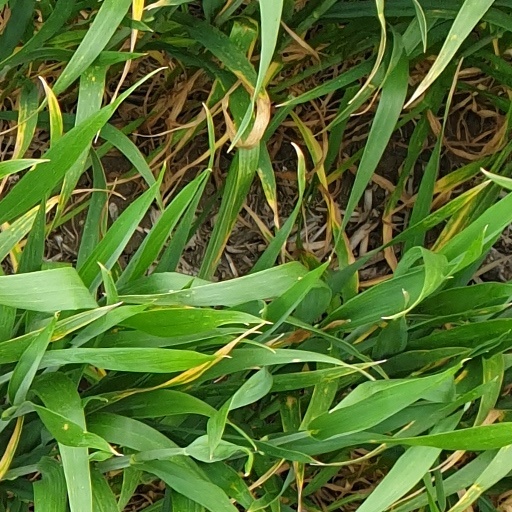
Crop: wheat